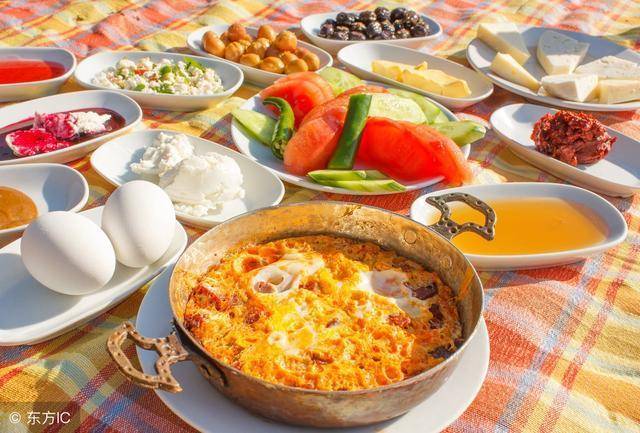
Label: trash